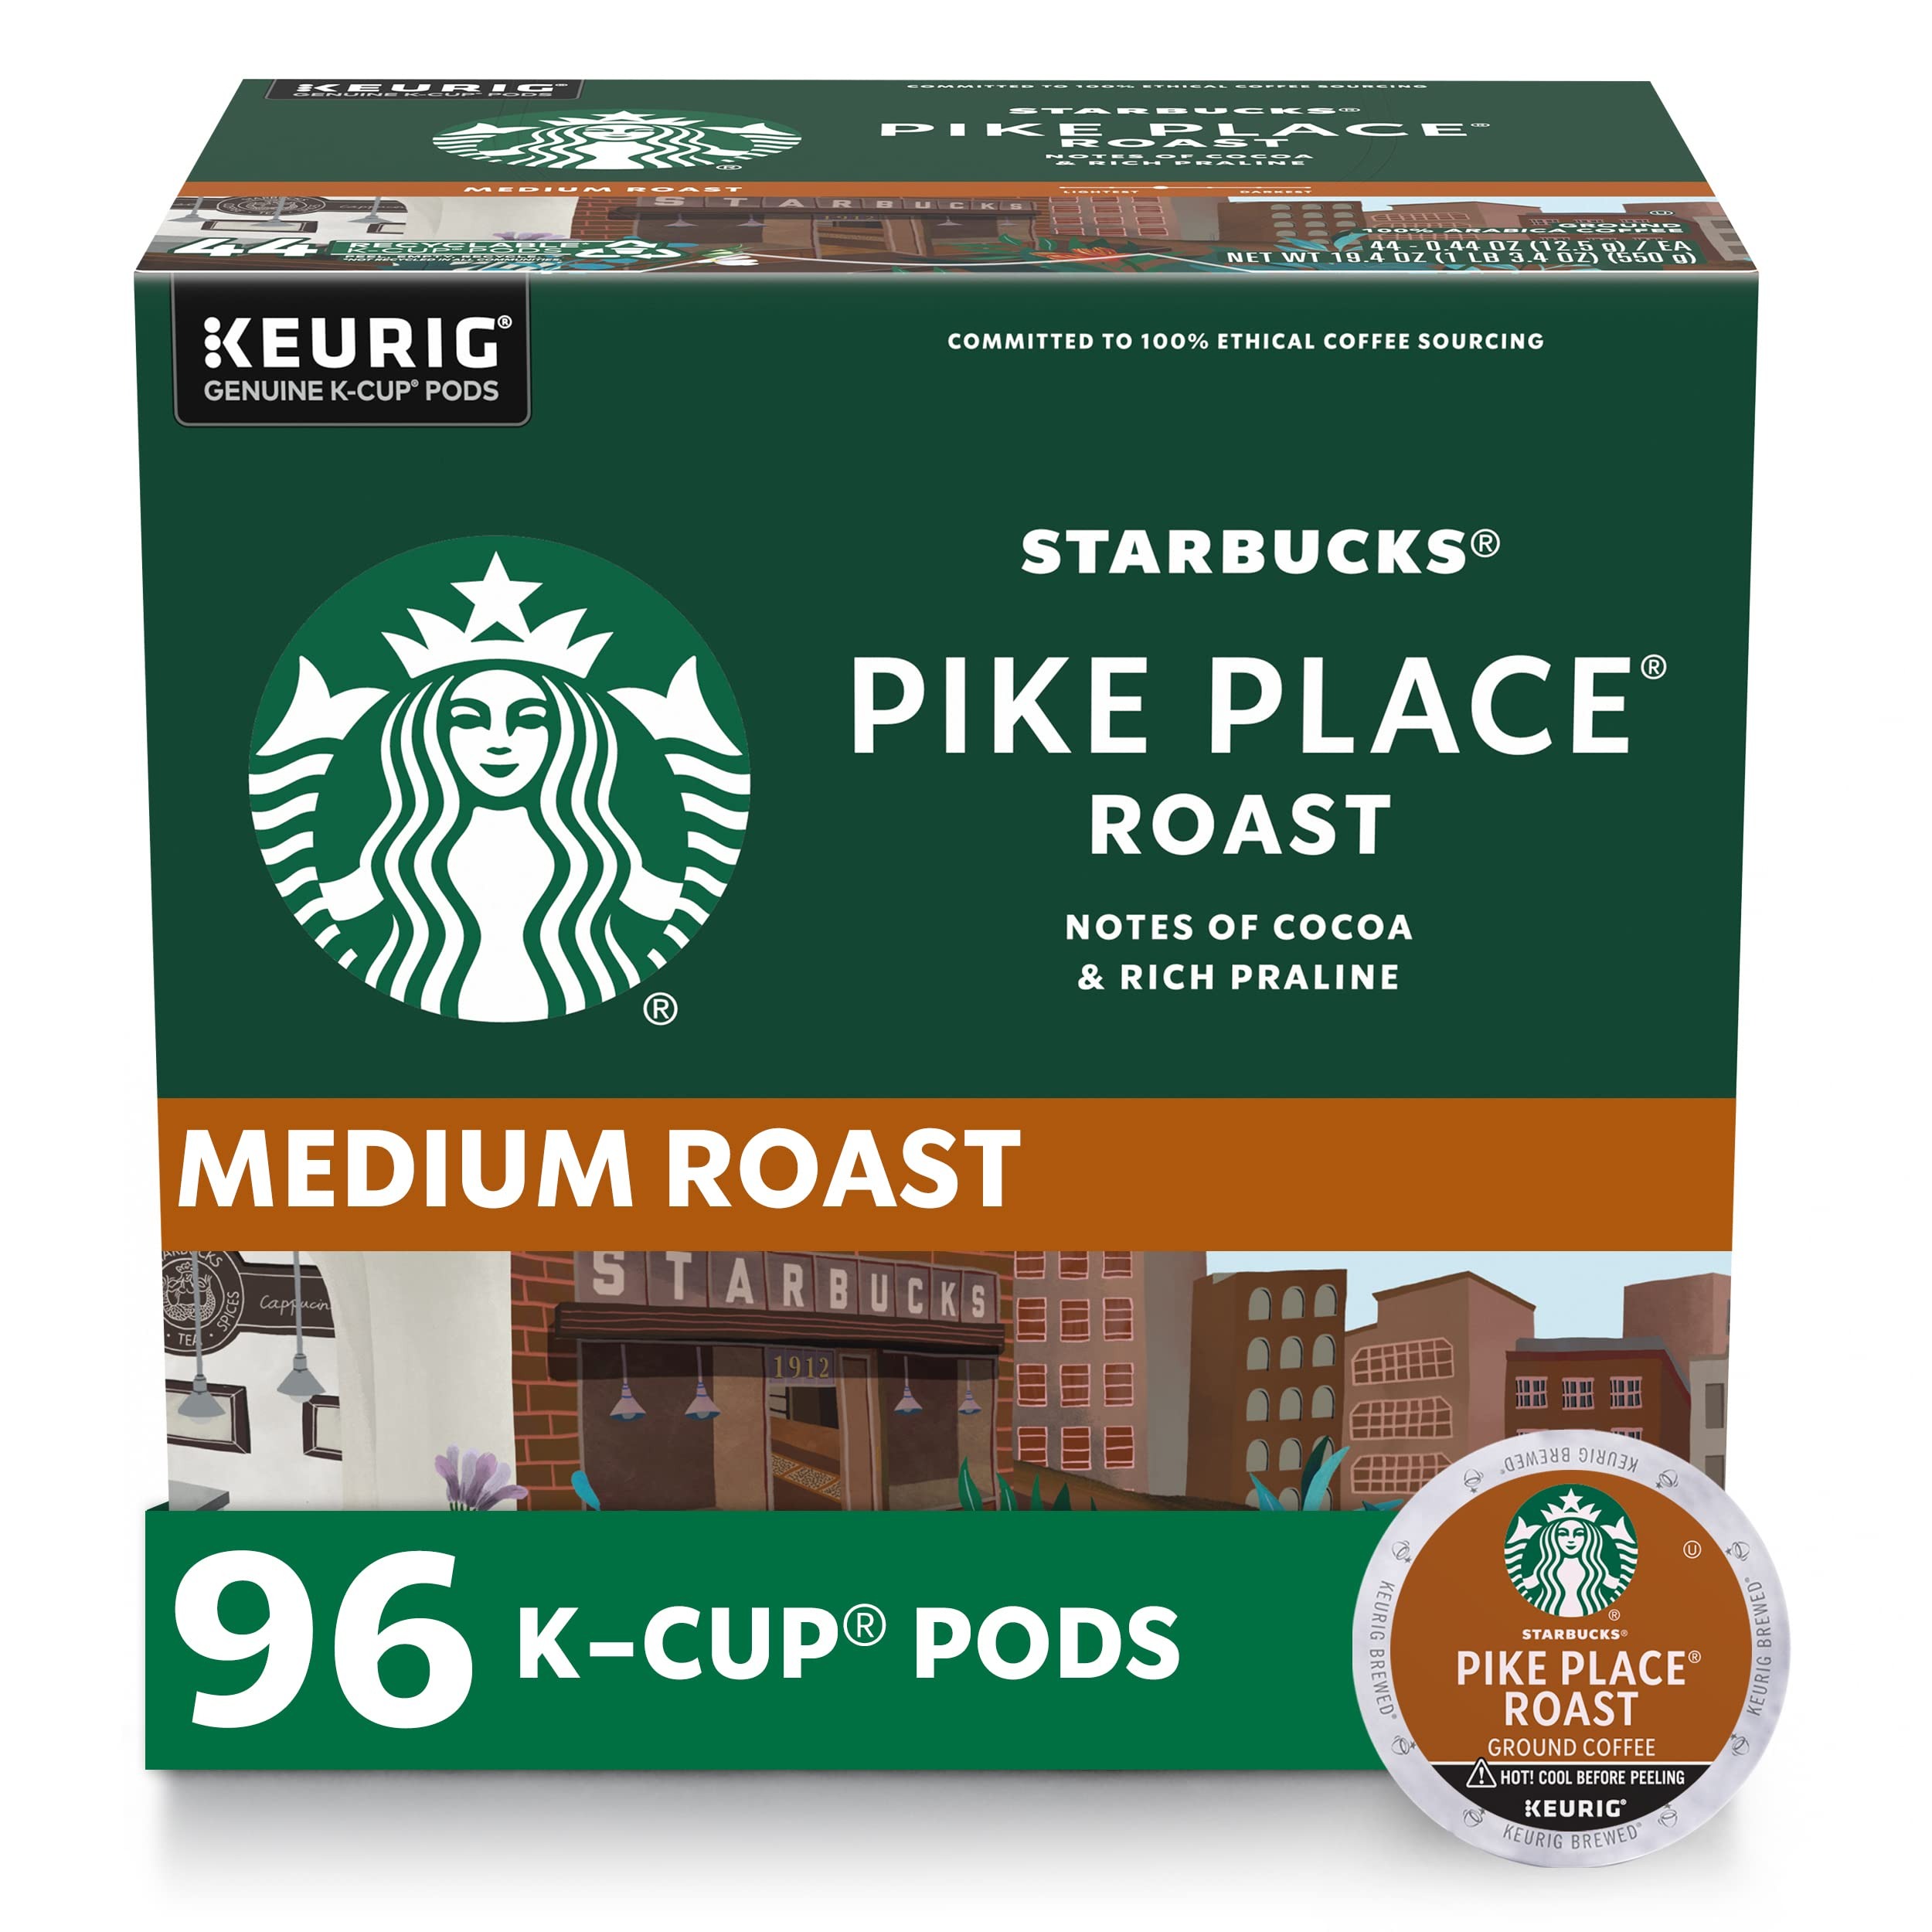
Item Name: Starbucks K-Cup Coffee Pods, Medium Roast Coffee, Pike Place Roast for Keurig Brewers, 100% Arabica, 4 boxes (96 pods total)
Bullet Point 1: PREMIUM COFFEE IN KEURIG K-CUPS—Starbucks delivers exceptional coffee cup after cup with Pike Place Roast medium roast coffee K-Cups—96 total coffee pods for Keurig coffee makers
Bullet Point 2: STARBUCKS PIKE PLACE ROAST COFFEE—A smooth, well-rounded blend of Latin American coffees with subtly rich notes of cocoa and rich praline, it’s perfect for every day
Bullet Point 3: FRESH TASTE—Starbucks adheres to the highest quality standards—shipping you the same carefully roasted 100% arabica coffee beans we brew in our cafés
Bullet Point 4: MAKE IT YOUR OWN—Whether you like black coffee or adding personal touches of inspiration, like milk, cream, syrup or a variety of other additions, Starbucks is the perfect everyday coffee you can make your own
Bullet Point 5: ETHICALLY SOURCED—Starbucks is committed to 100% ethical coffee sourcing in partnership with Conservation International
Value: 96.0
Unit: Count

Price: 29.97